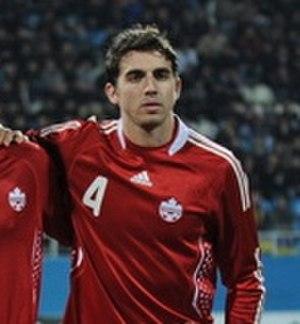
Dejan Jaković, né le 16 juillet 1985 à Karlovac en Yougoslavie, aujourd'hui en Croatie, est un joueur international canadien de soccer, qui joue au poste de défenseur au Los Angeles FC en MLS.